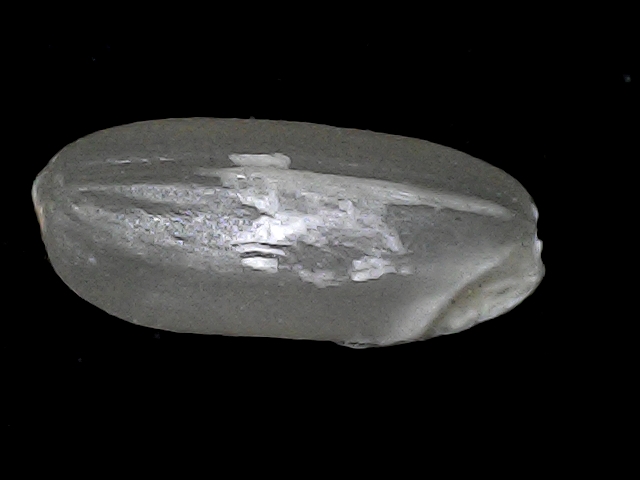
Rice variety: BD52